Internal Security Operations Command

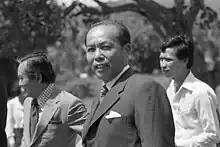
General Saiyud Kerdphol (center) co-founder of ISOC during field operation in 1974

ISOC's mission is to counterinsurgency, counterintelligence, counterterrorism, defend the monarchy, information and psychological warfare, internal security, promote unity, protect the public from harm, suppress threats to national security, and supporting assistance for victims of natural disasters. Nominally a civilian agency, ISOC operates under the aegis of the Office of the Prime Minister (OPM). Prime Minister General Prayut Chan-o-cha is director of ISOC. Deputy director is army chief General .